Portalegre, Portugal

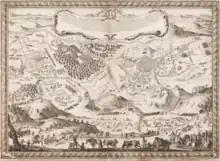
Engraving depicting the siege of Portalegre by the troops of Philip V of Spain in 1704

Owing to its proximity to the border with Spain, over the years Portalegre endured many invasions by foreign troops.